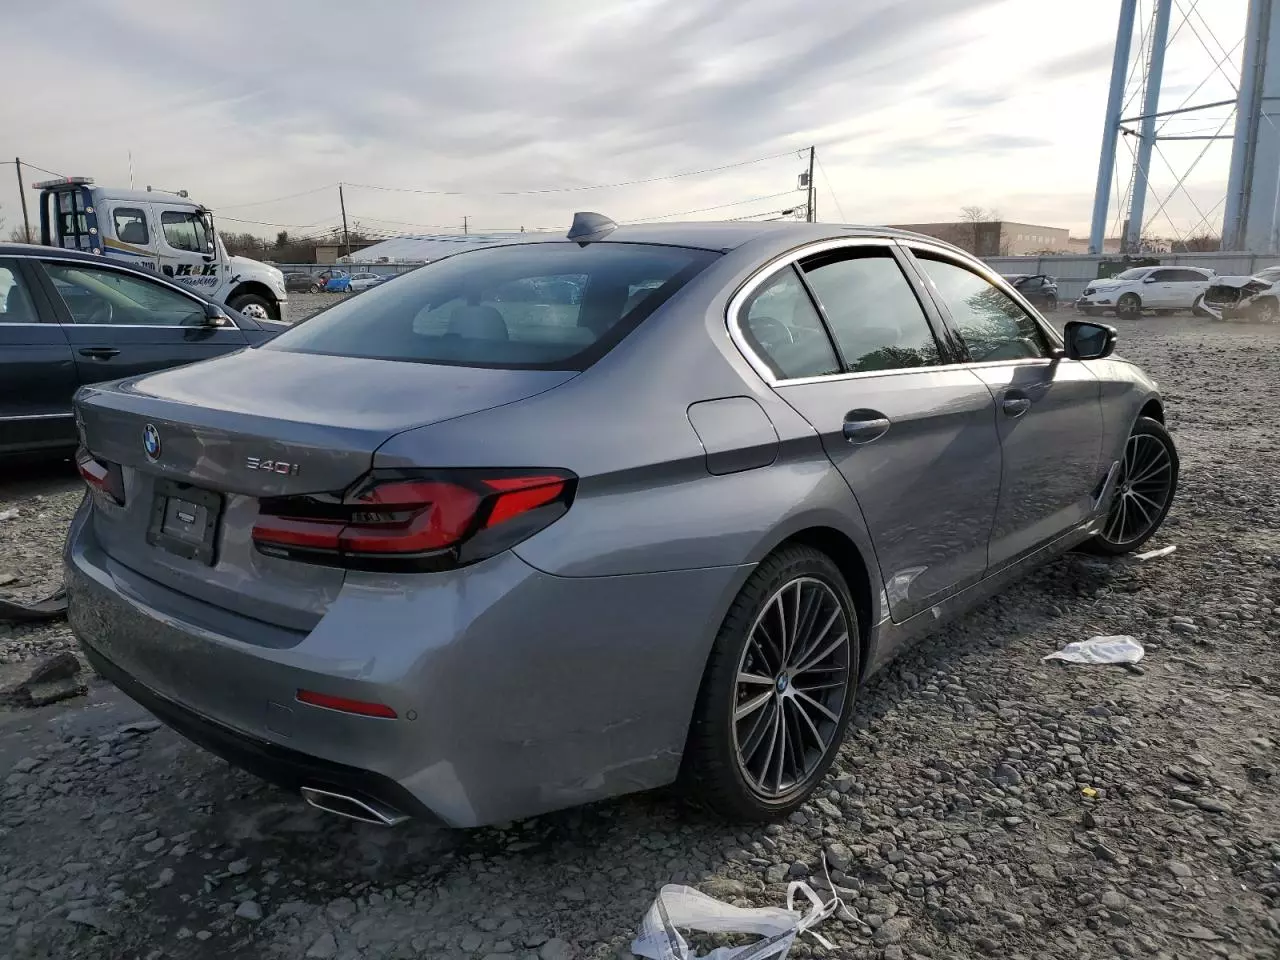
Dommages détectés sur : porte arrière droite, aile arrière droite, malle, plaque d'immatriculation arrière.
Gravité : majeur